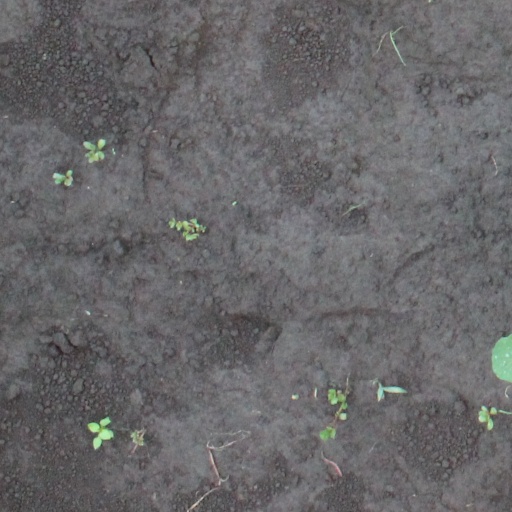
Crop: soybean